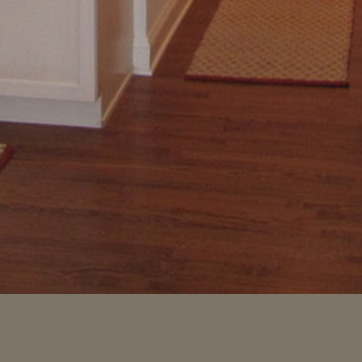
Material: wood